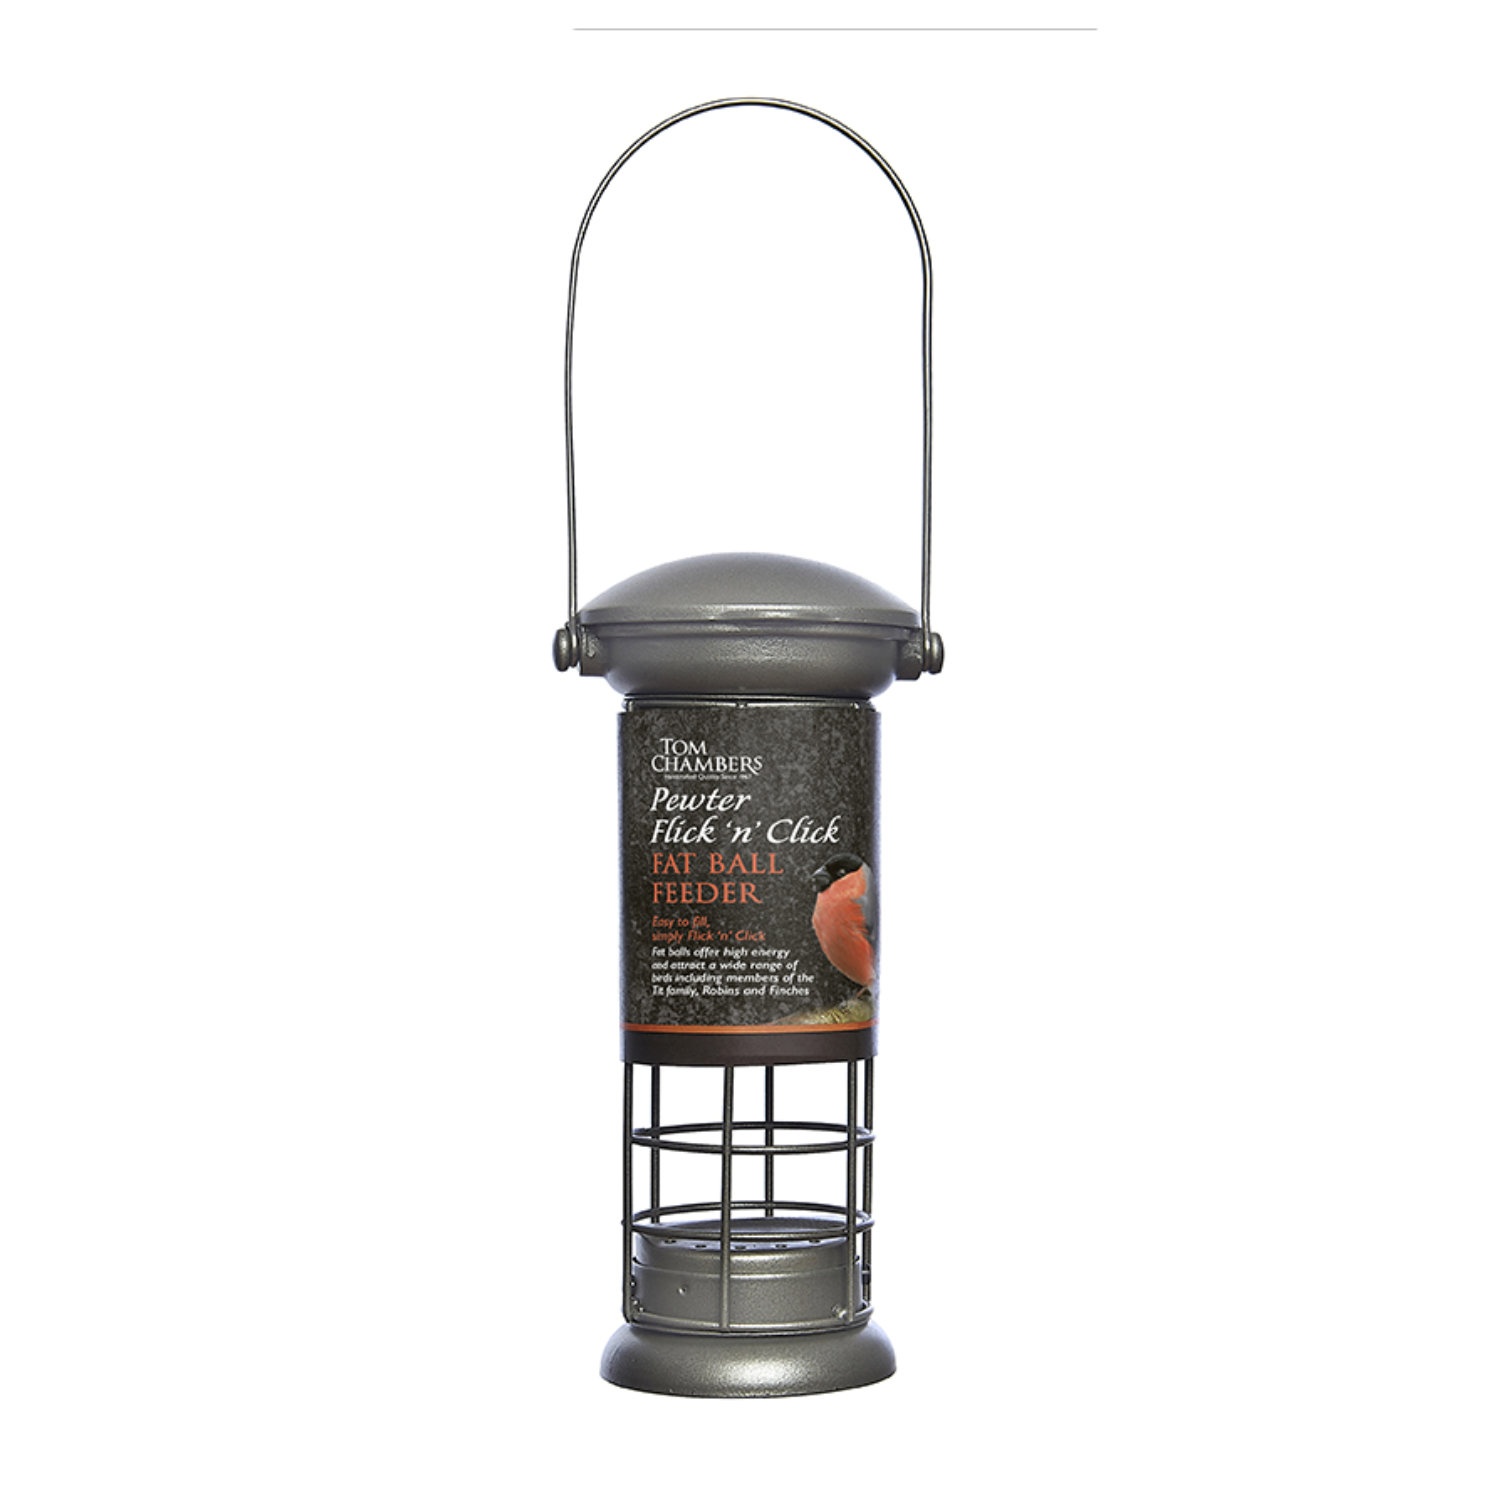
Pewter Flick 'n' Click Fat Ball Feeder
Robust, metal feeder in a stylish pewter finish. Flick top lid is hinged to open easily. Closes firmly with magnetic clasp. Heavy duty mesh.
Brand: Tom Chambers
Category: Home & Garden > Decor > Bird & Wildlife Feeder Accessories > Suet Cages